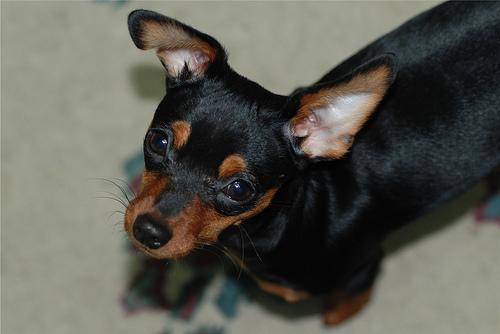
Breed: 561-n000127-miniature_pinscher